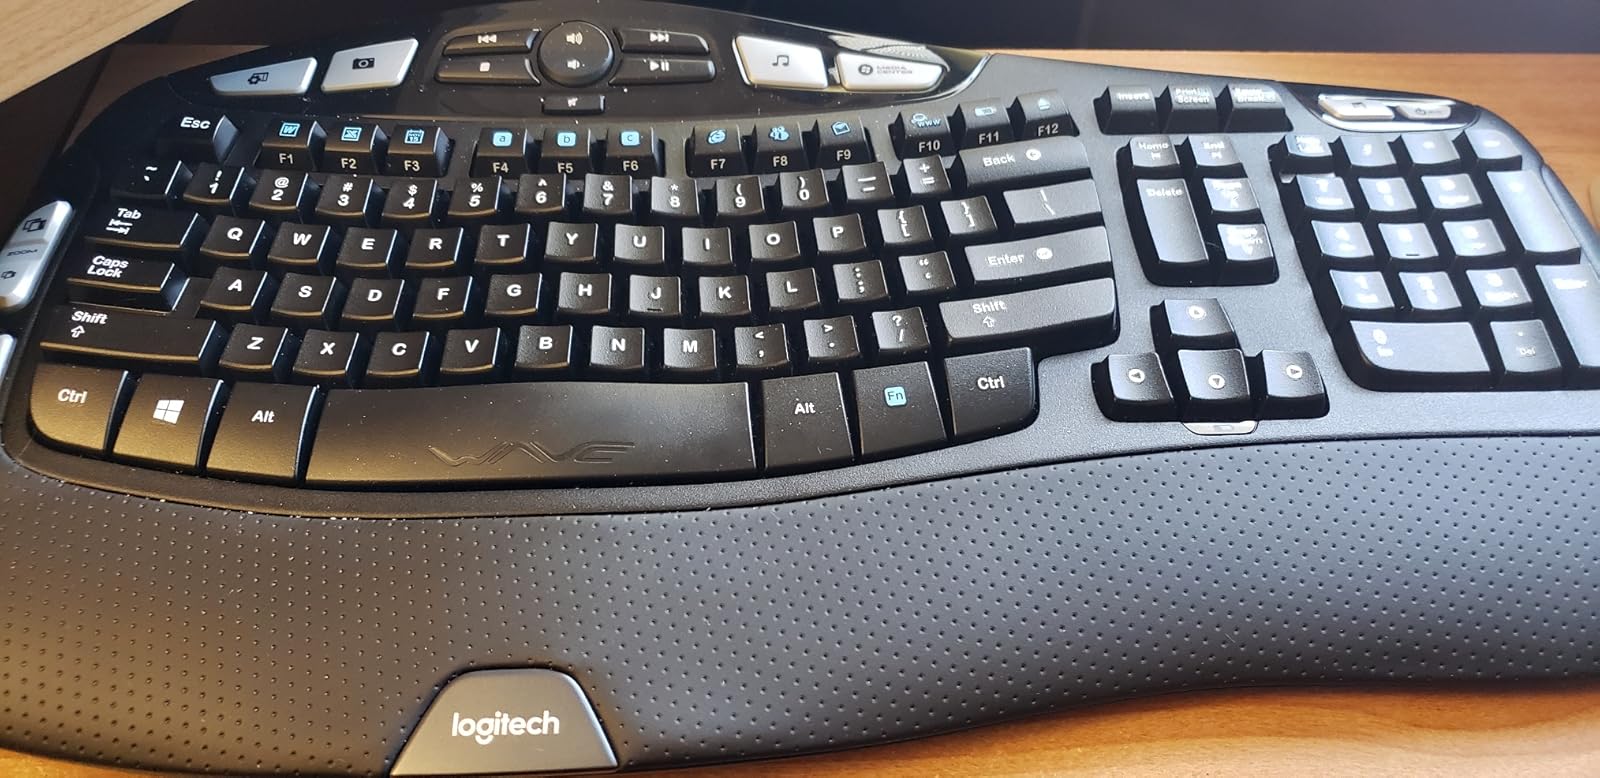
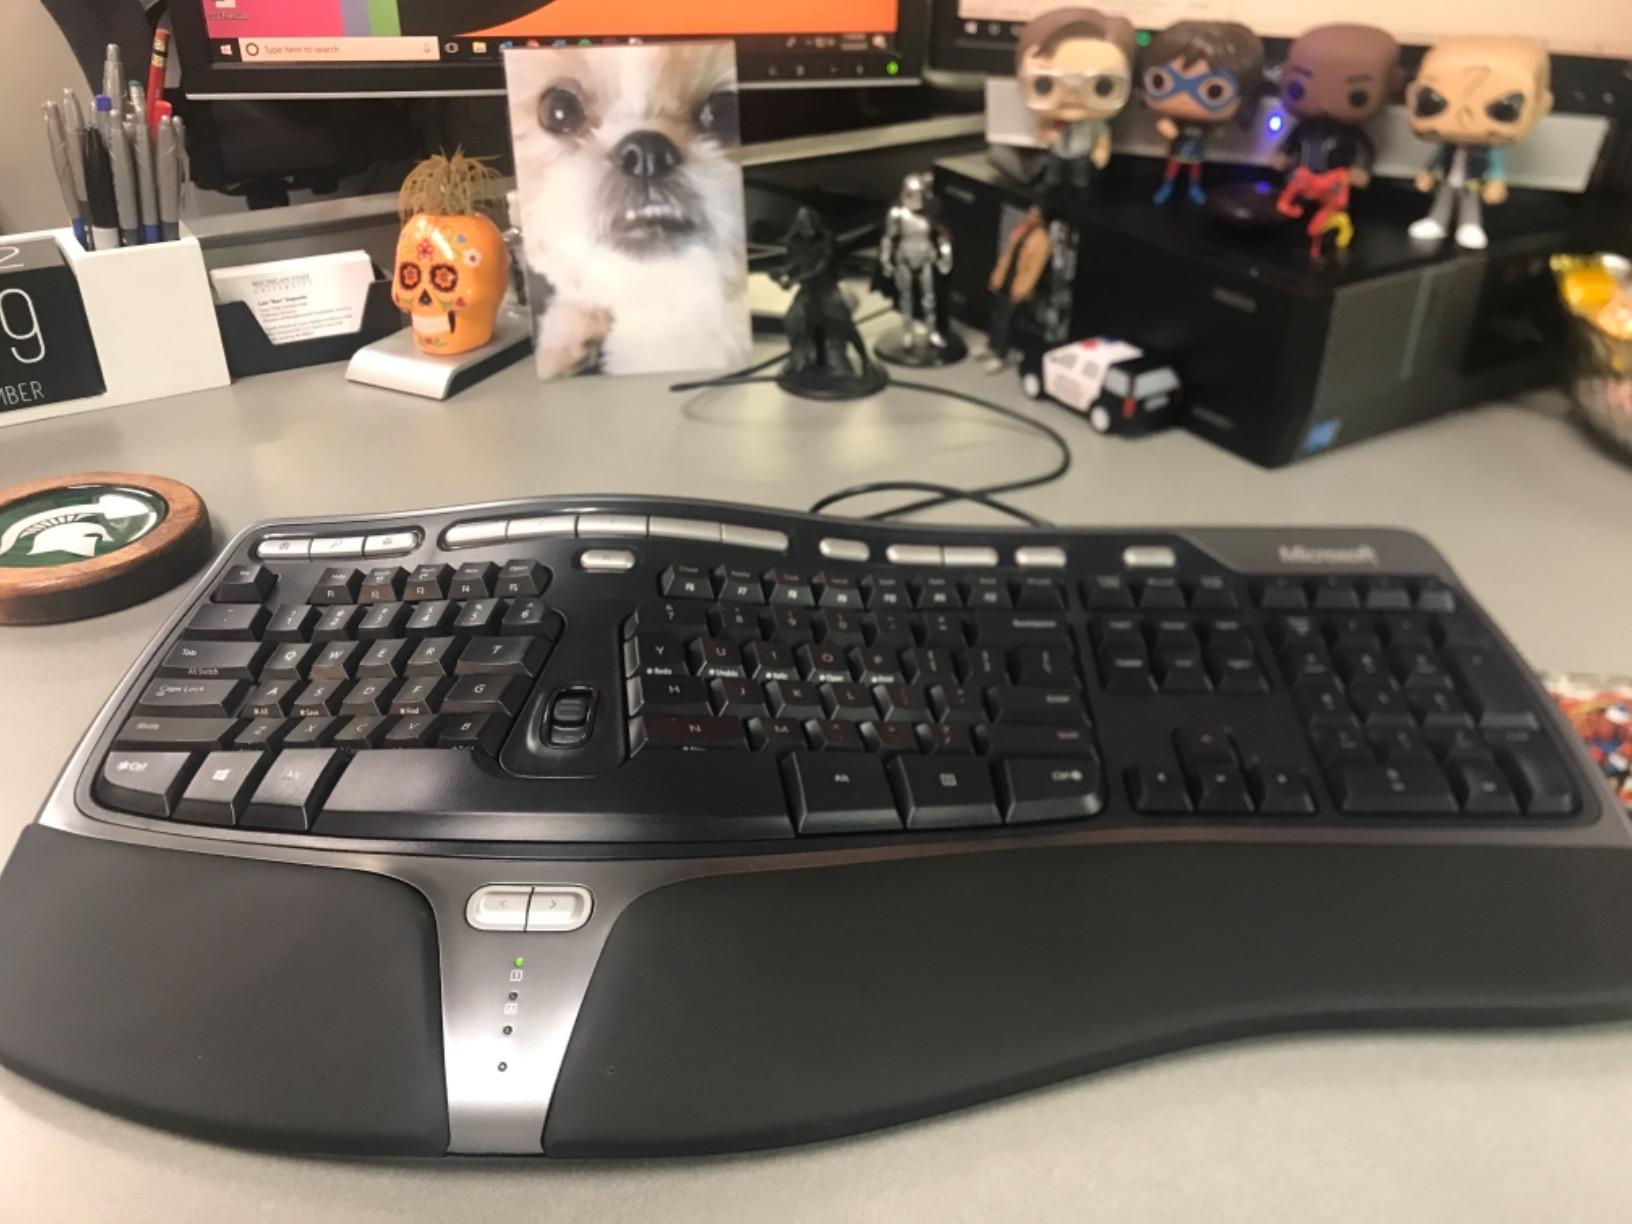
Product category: keyboard
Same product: no